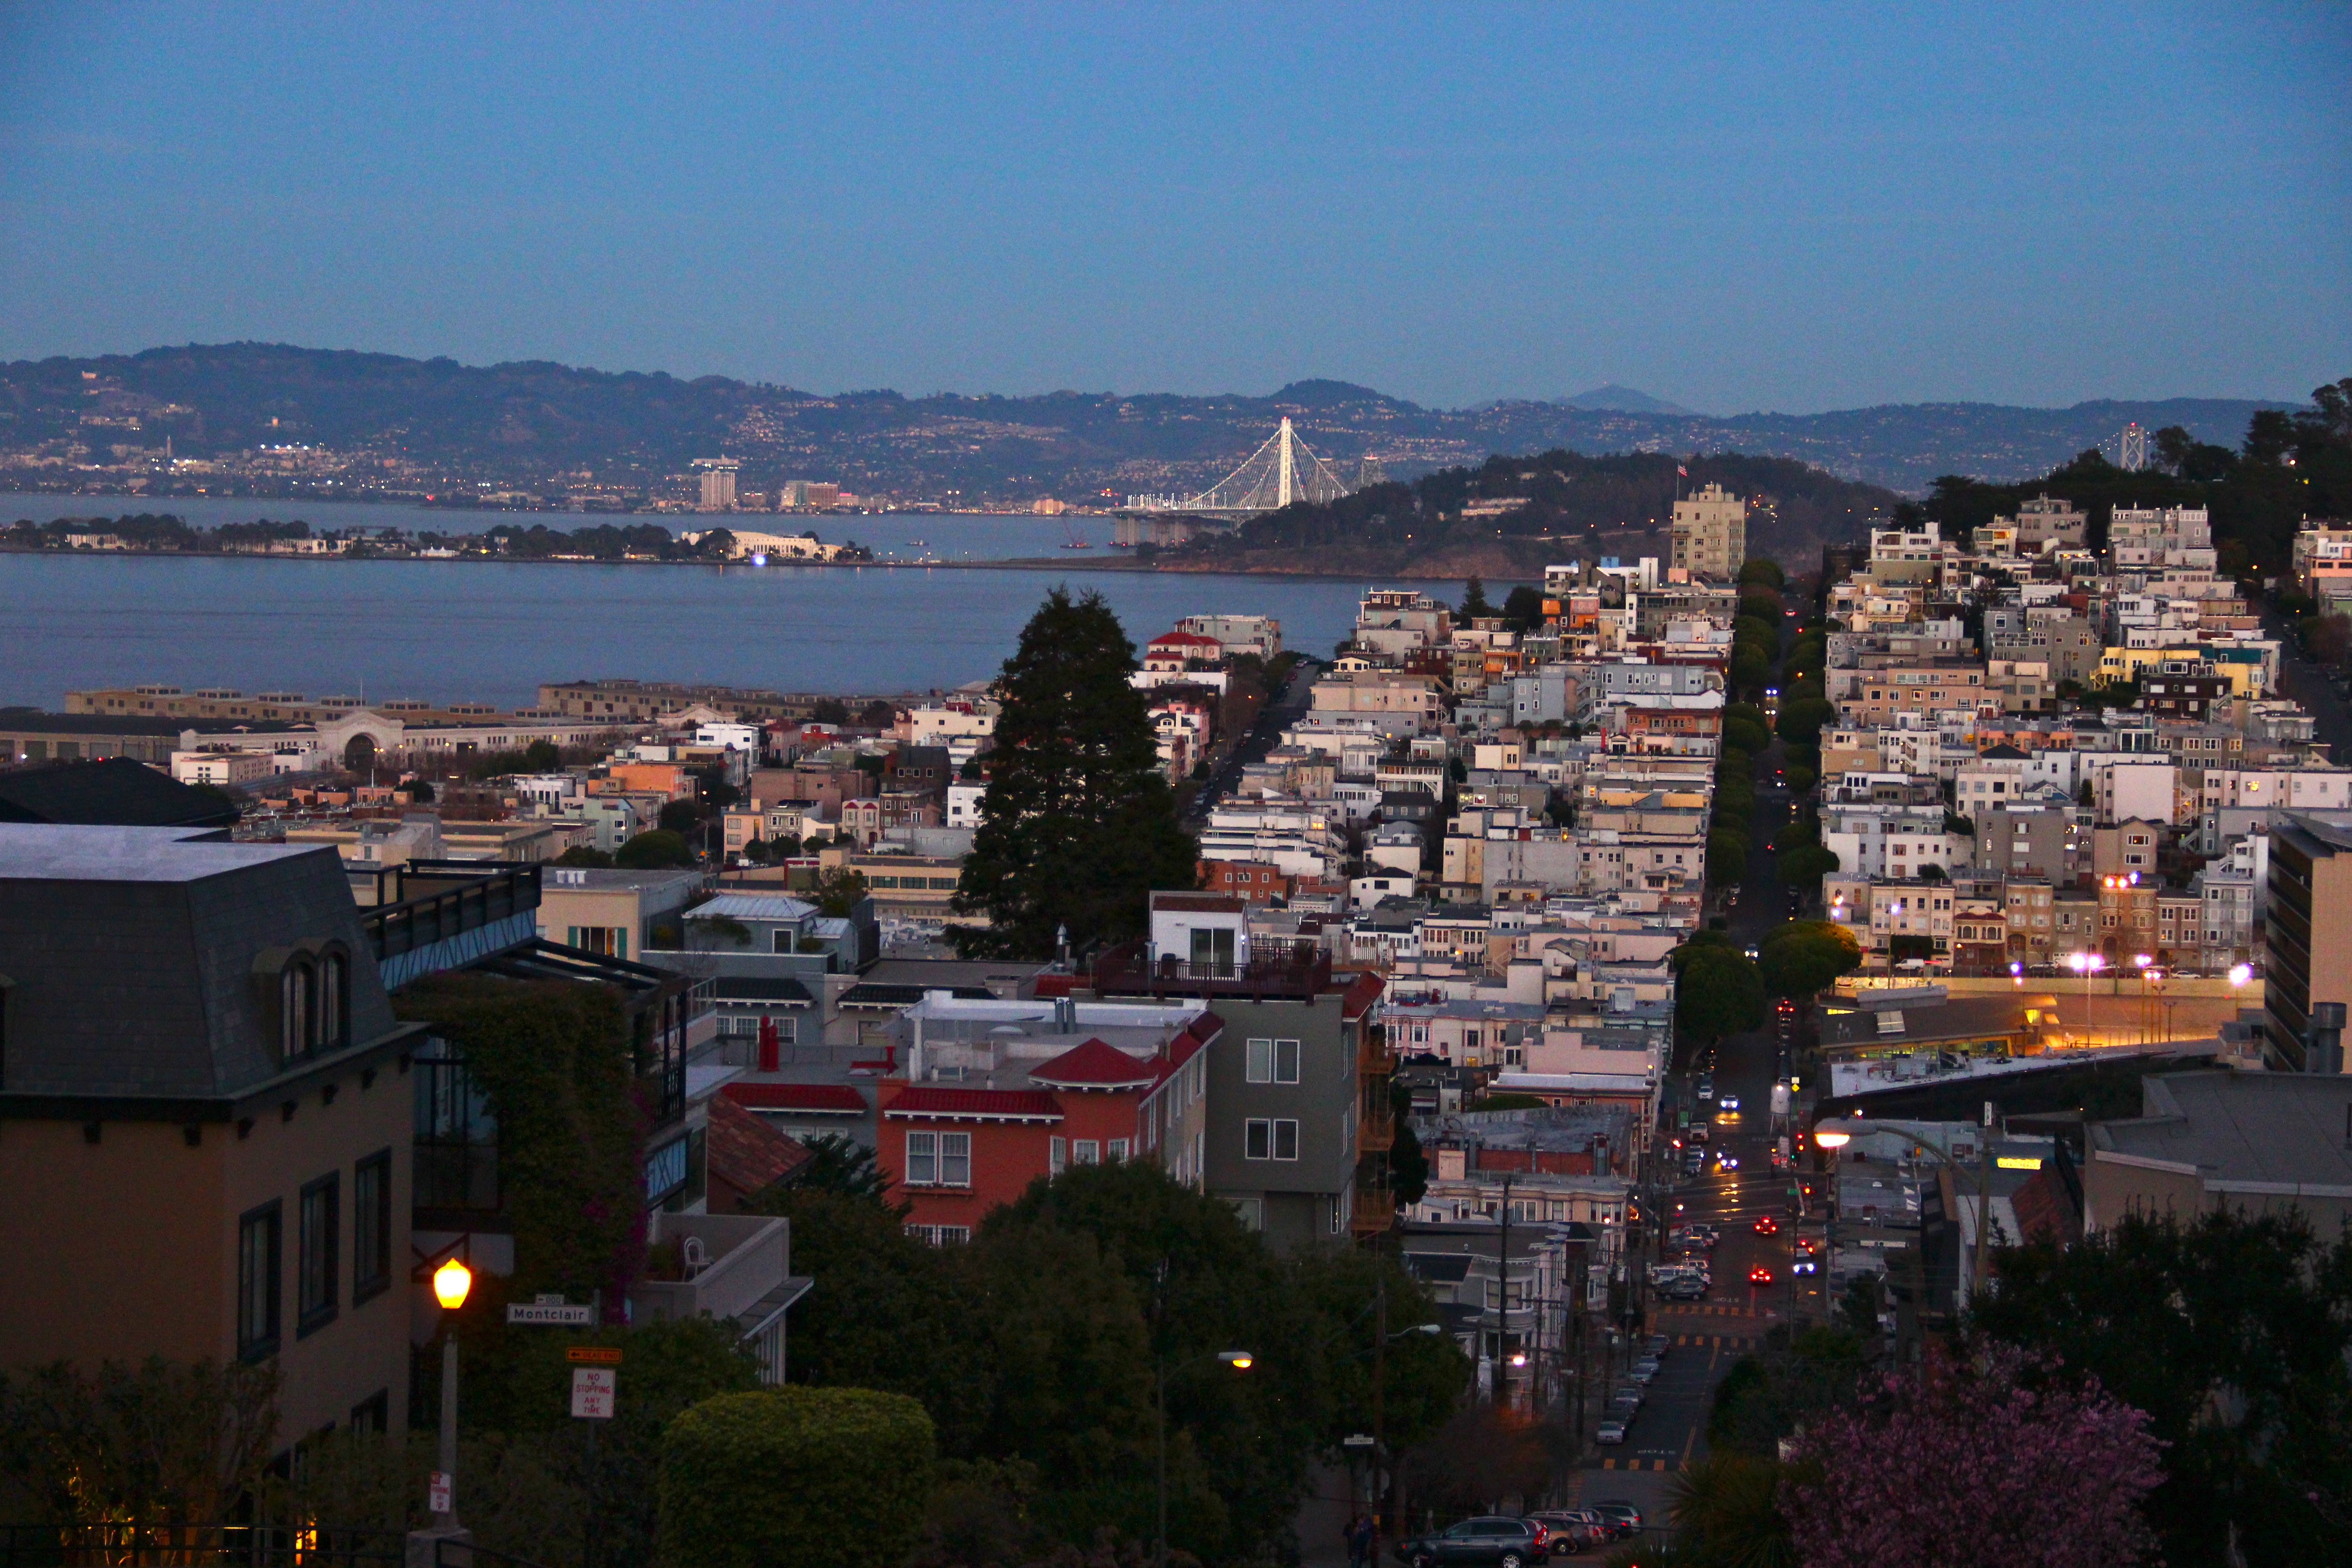
skyline, town, city, cityscape, panorama, downtown, dusk, evening, neighbourhood, aerial photography, urban area, residential area, human settlement, metropolitan area